Gold Box

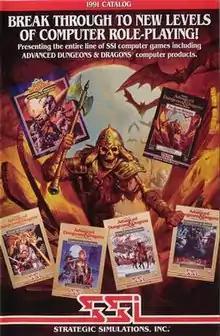
SSI's 1991 catalog cover, showing some of the Gold Box titles.

The first game produced in the series was "Pool of Radiance", released in 1988. This was followed by "Curse of the Azure Bonds" (1989), "Secret of the Silver Blades" (1990), and "Pools of Darkness" (1991), the games forming one continuous story rooted in the once-glorious city of Phlan, later encompassing the entire Moonsea Reaches and four outer regions: Dalelands, Cormyr, Cormanthyr (where Myth Drannor is located), and Thar. The original four titles were developed in-house at SSI, and the first three titles were the best selling Gold Box games. A series of TSR novels paralleled the stories in the games.